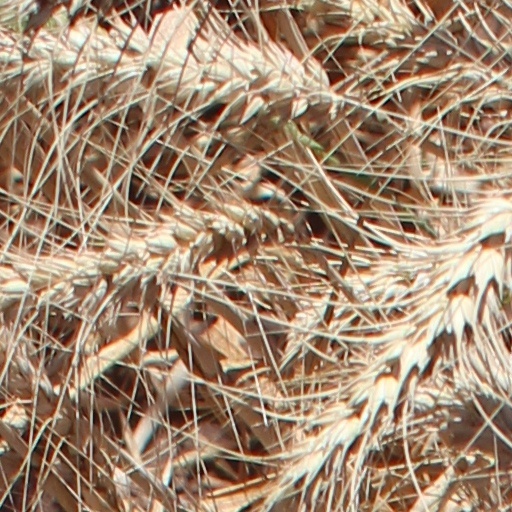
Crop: wheat